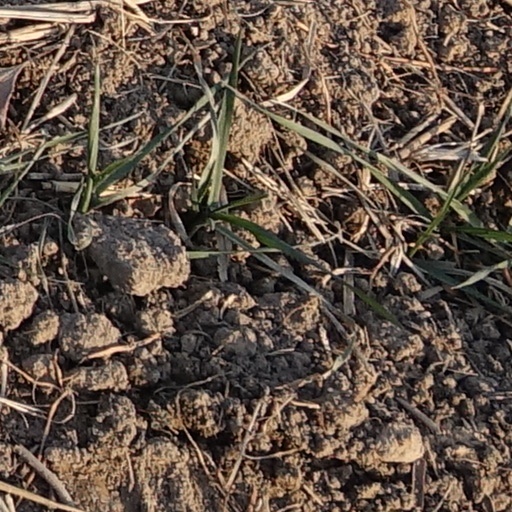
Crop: wheat